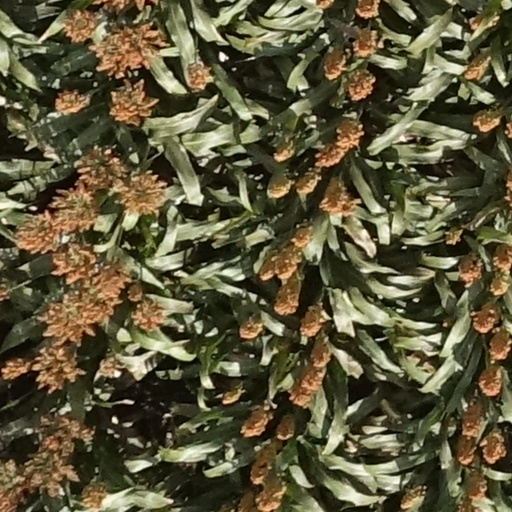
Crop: sorghum